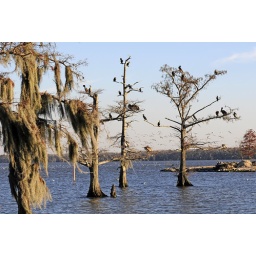
Pelicans and other birds hanging out in cypress trees in Lake Palourde. Taken from Lake End Park in Morgan City, Louisiana.